Steeplechase (horse racing)

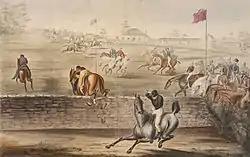
A steeplechase at Five Dock, NSW.

Australia has a long history of jumps racing which was introduced by British settlers. In the late 20th century, the eastern states of Queensland and New South Wales shut down jumps racing, while Tasmania ceased jumps racing in April 2007 due to economic unfeasibility and a lack of entries.